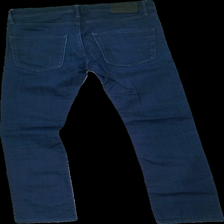
View: back
Type: Jeans
Category: Men
Brand: Jack And Jones
Colors: Blue
Material: 100% Cotton
Cut: Regular
Season: All
Trend: Denim
Price range: 50-100
Recommended usage: Reuse
Description: blue jeans